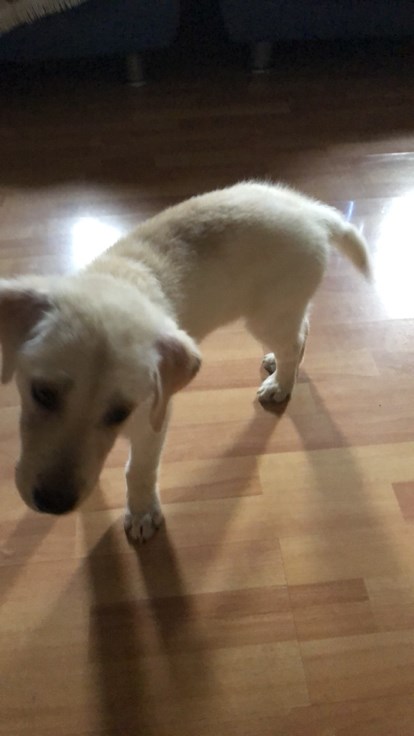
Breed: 3580-n000122-Labrador_retriever